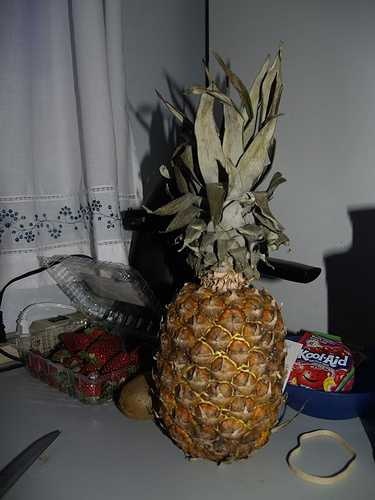
Label: Pineapple